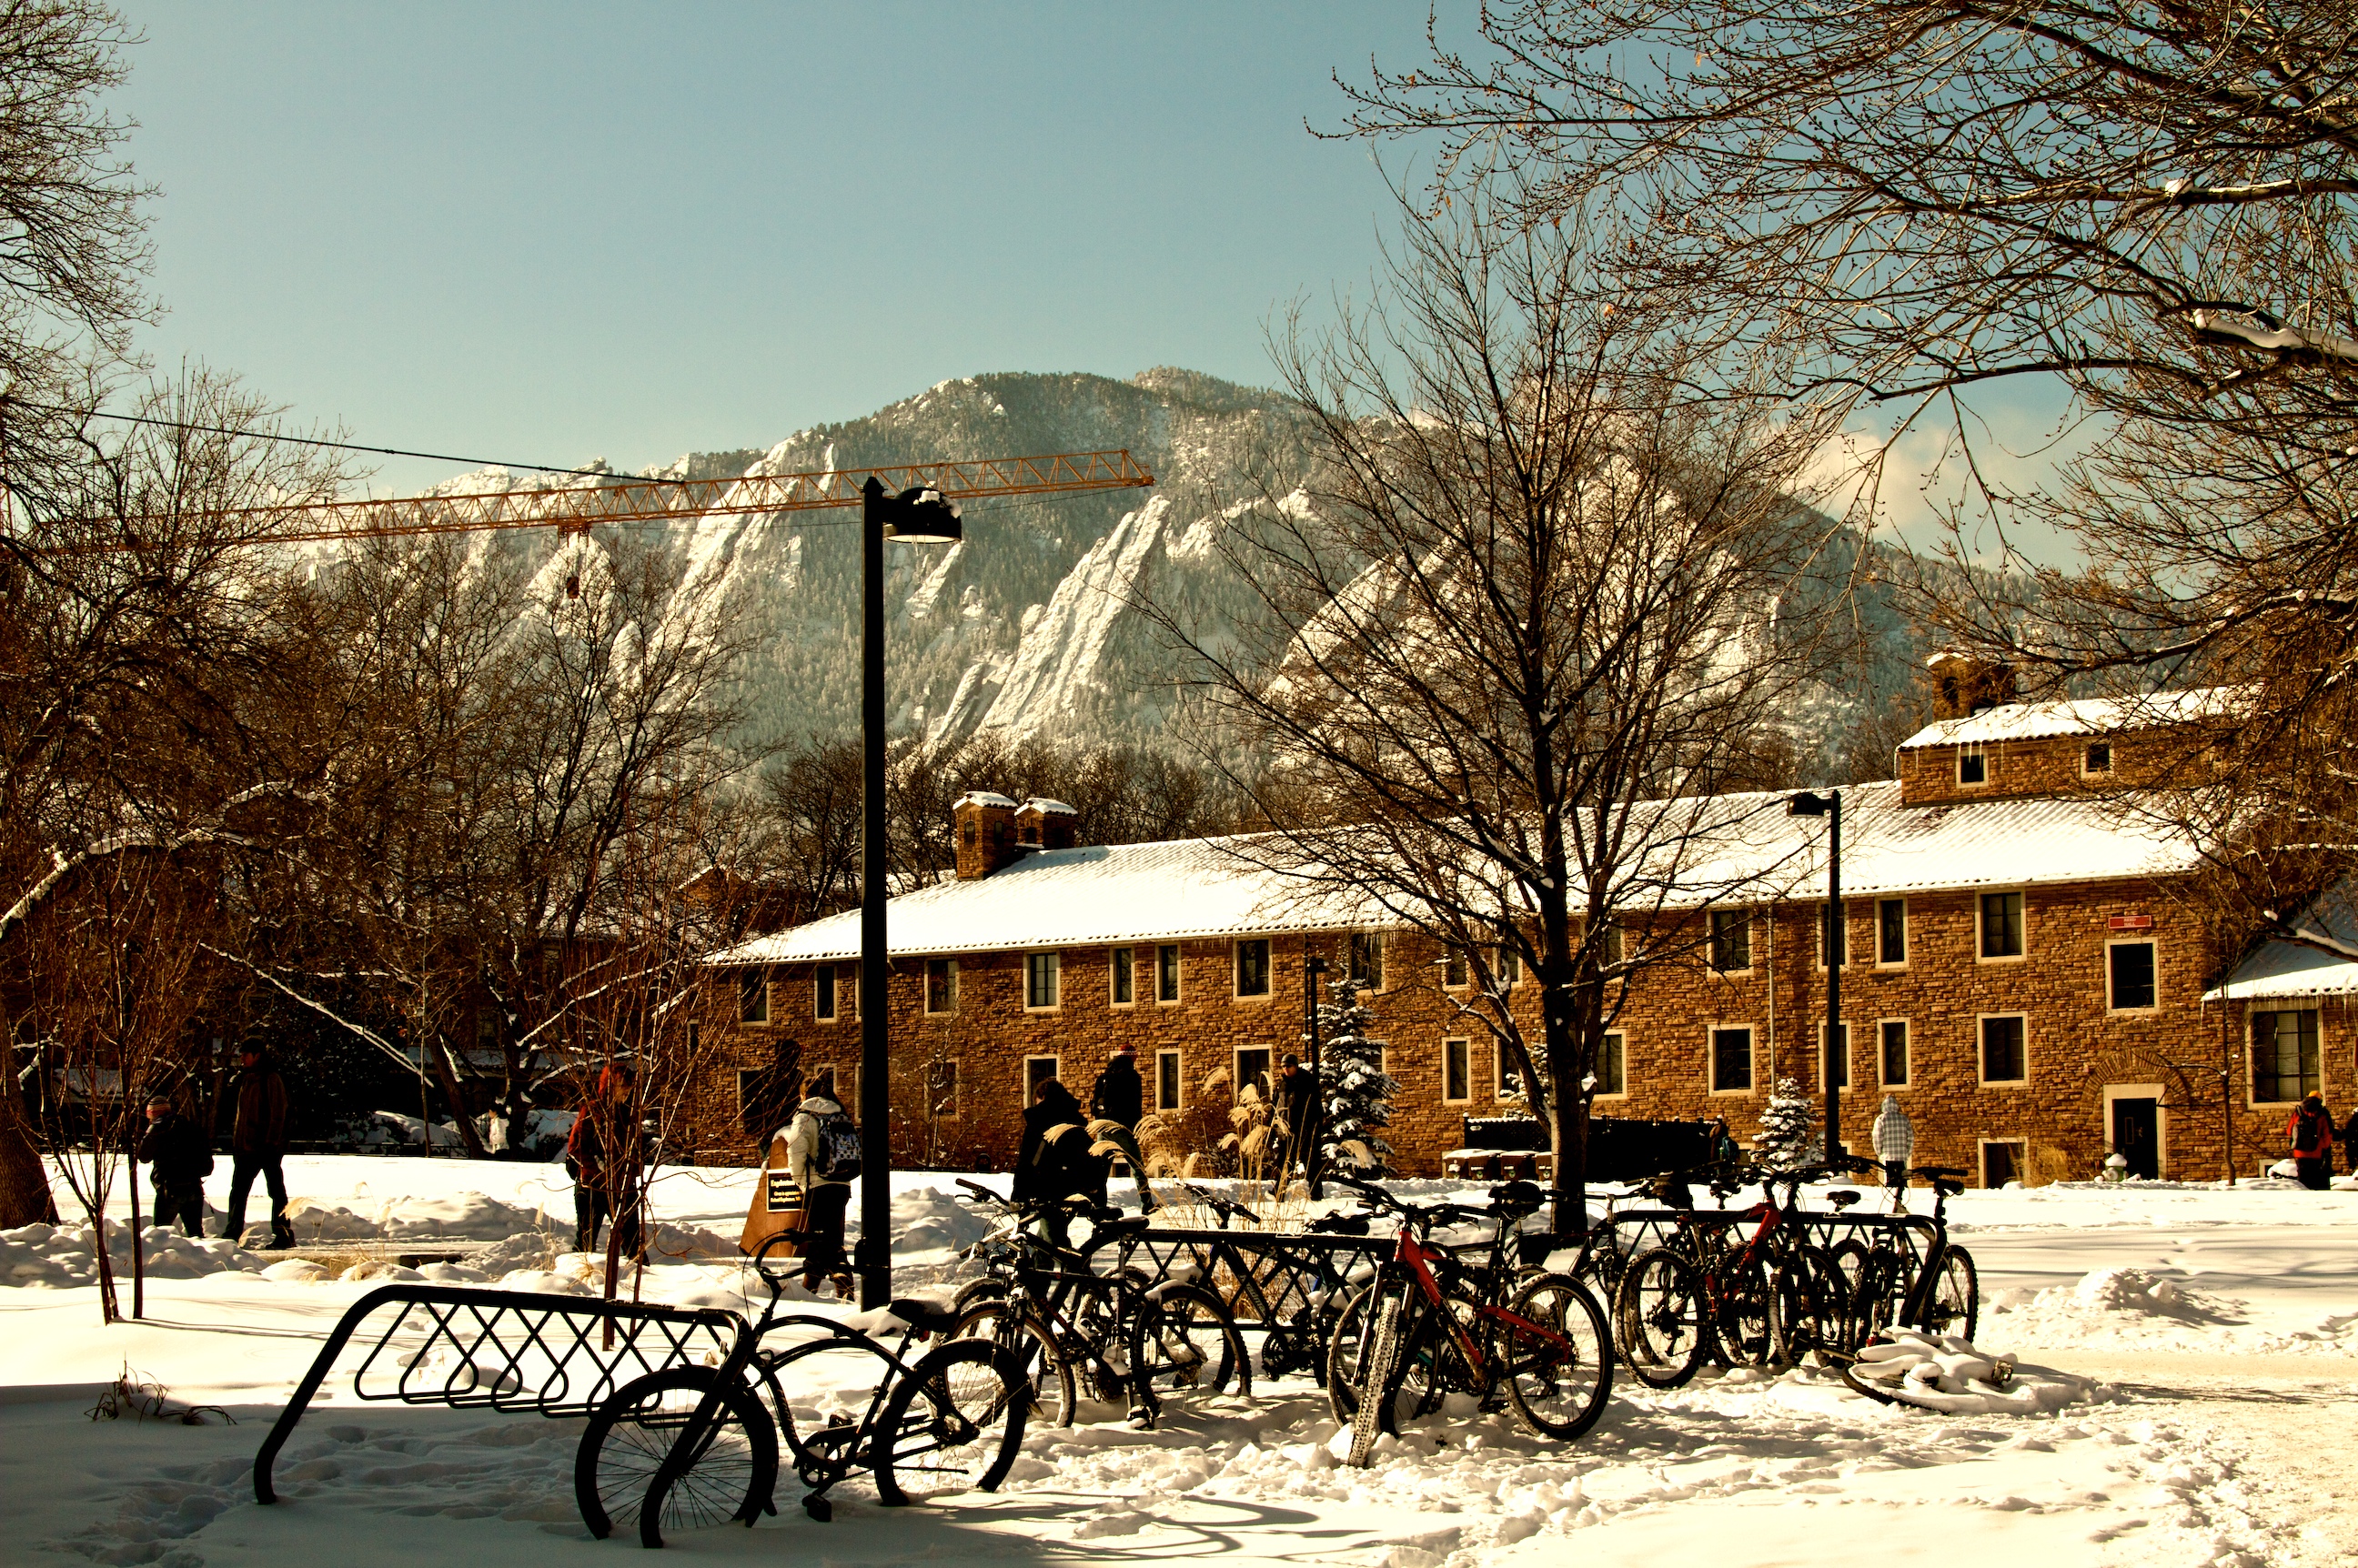
tree, snow, cold, winter, town, city, downtown, plaza, weather, season, engineering, colorado, university, boulder, school, cu, town square, college, flatirons, neighbourhood